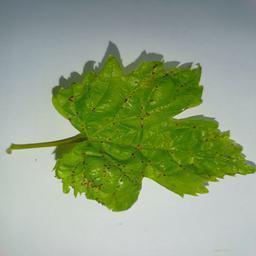
Label: Bacterial Leaf Spot